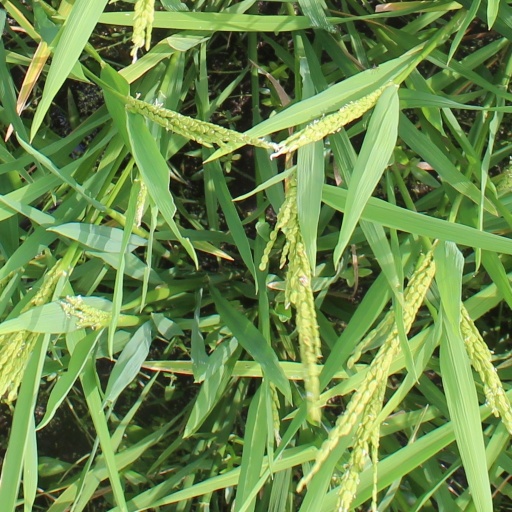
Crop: rice